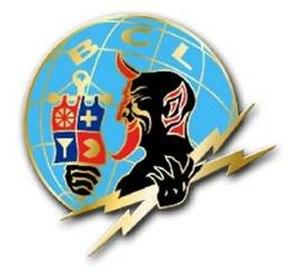
insigne batterie de commandement et de logistique 61 RA
Le 61ᵉ régiment d'artillerie est un régiment d'artillerie de l'armée française, créé en 1910, et qui se distingua notamment lors de la Première Guerre mondiale, et lors de la bataille de France, au début de la Seconde Guerre mondiale. En 1914, les soldats allemands ont surnommé les artilleurs du 61ᵉ les « Diables noirs » à cause de leur courage, de la couleur de leur uniforme et de la poudre à canon qui leur noircissait le visage.